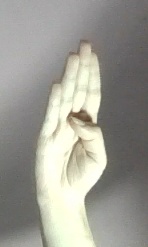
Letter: kaaf